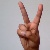
The image shows a hand gesture representing the letter 'V' in Indian Sign Language.